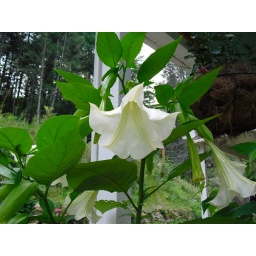
Trumpet Flower by the white house